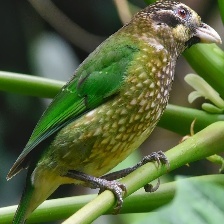
Species: SPOTTED CATBIRD
Scientific name: AILUROEDUS MACULOSUS